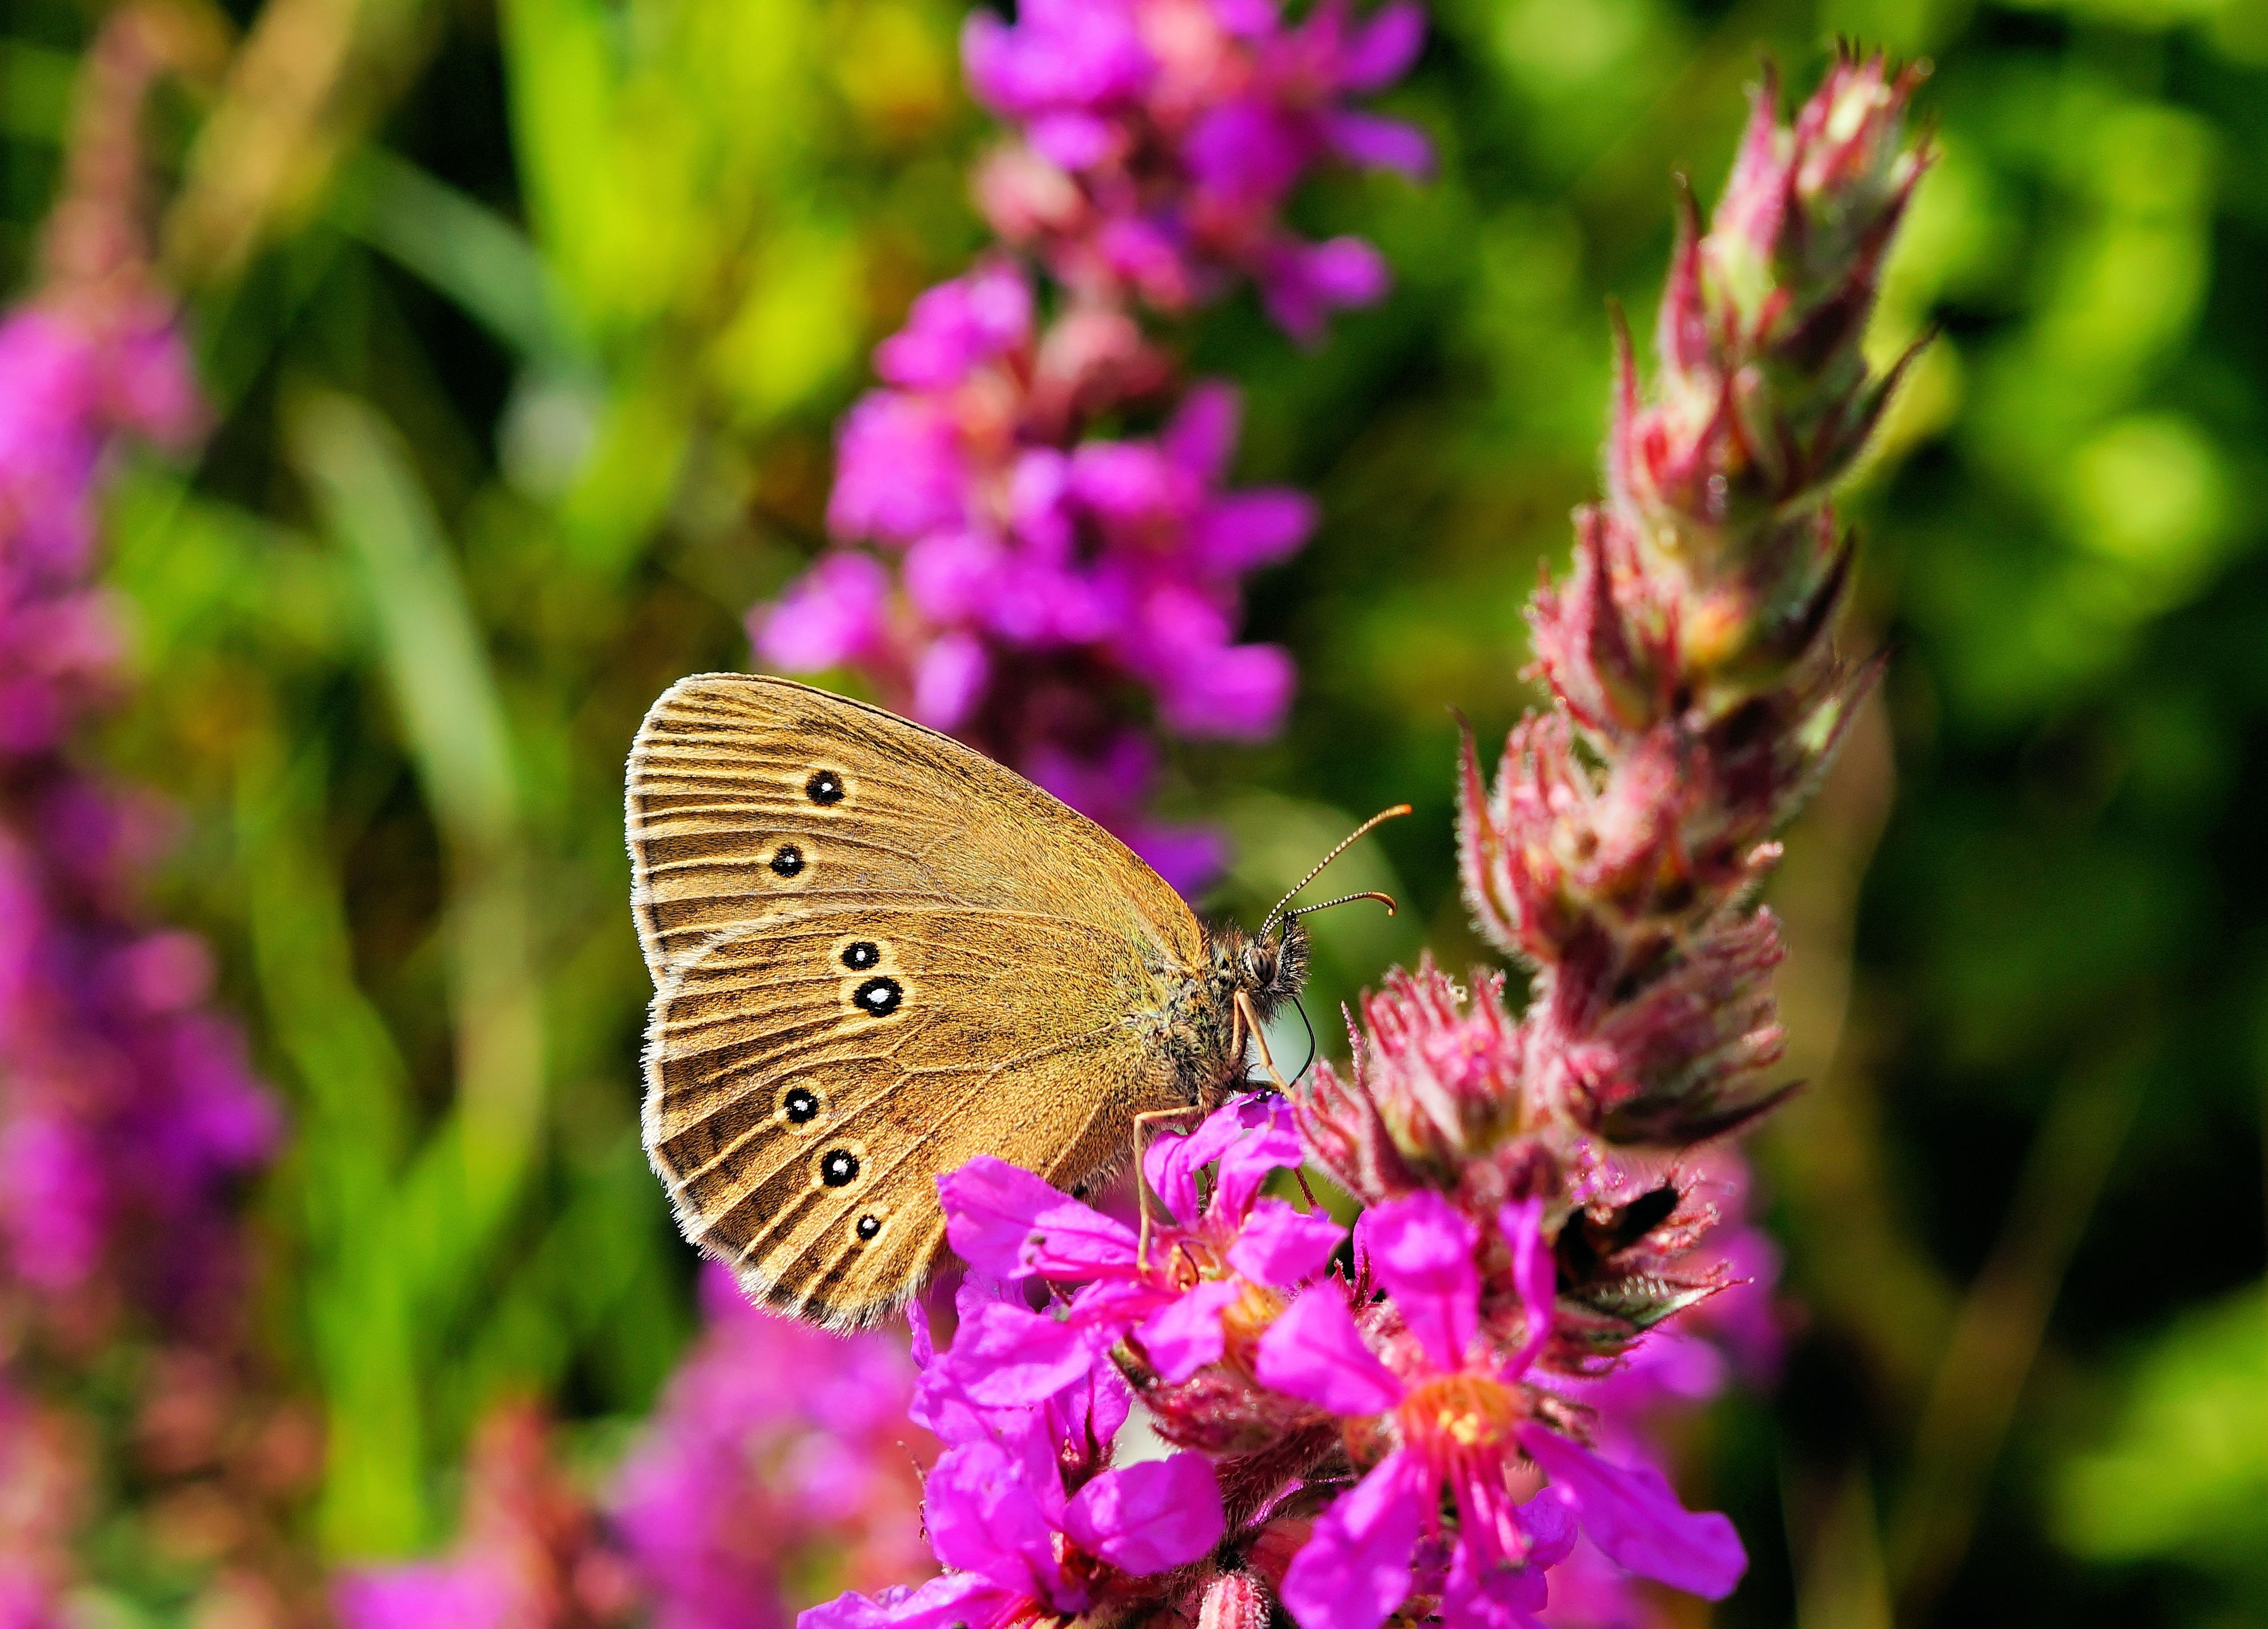
nature, blossom, plant, meadow, flower, bloom, insect, brown, botany, butterfly, yellow, close, flora, lavender, fauna, invertebrate, wildflower, close up, beautiful, nectar, macro photography, arthropod, pollinator, moths and butterflies